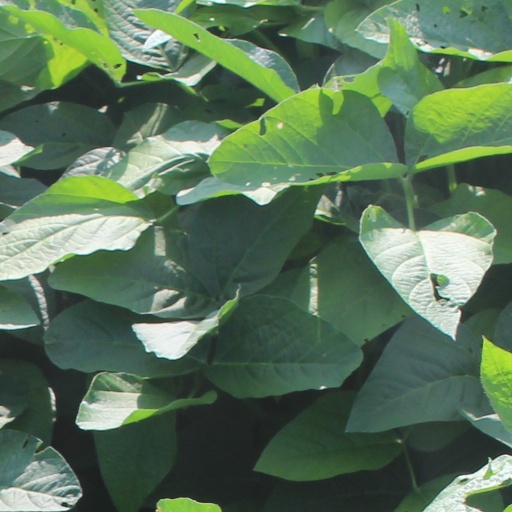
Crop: soybean